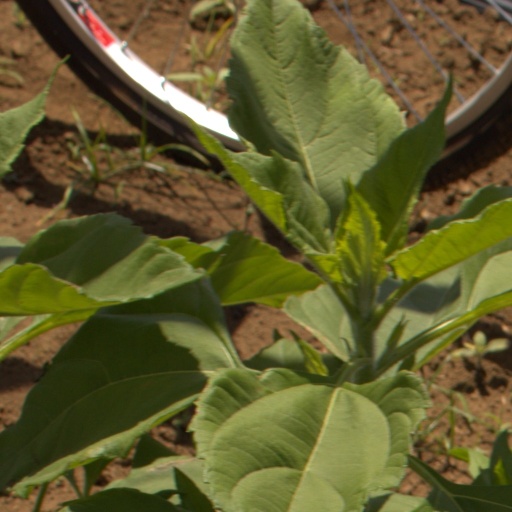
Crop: Jerusalem artichoke